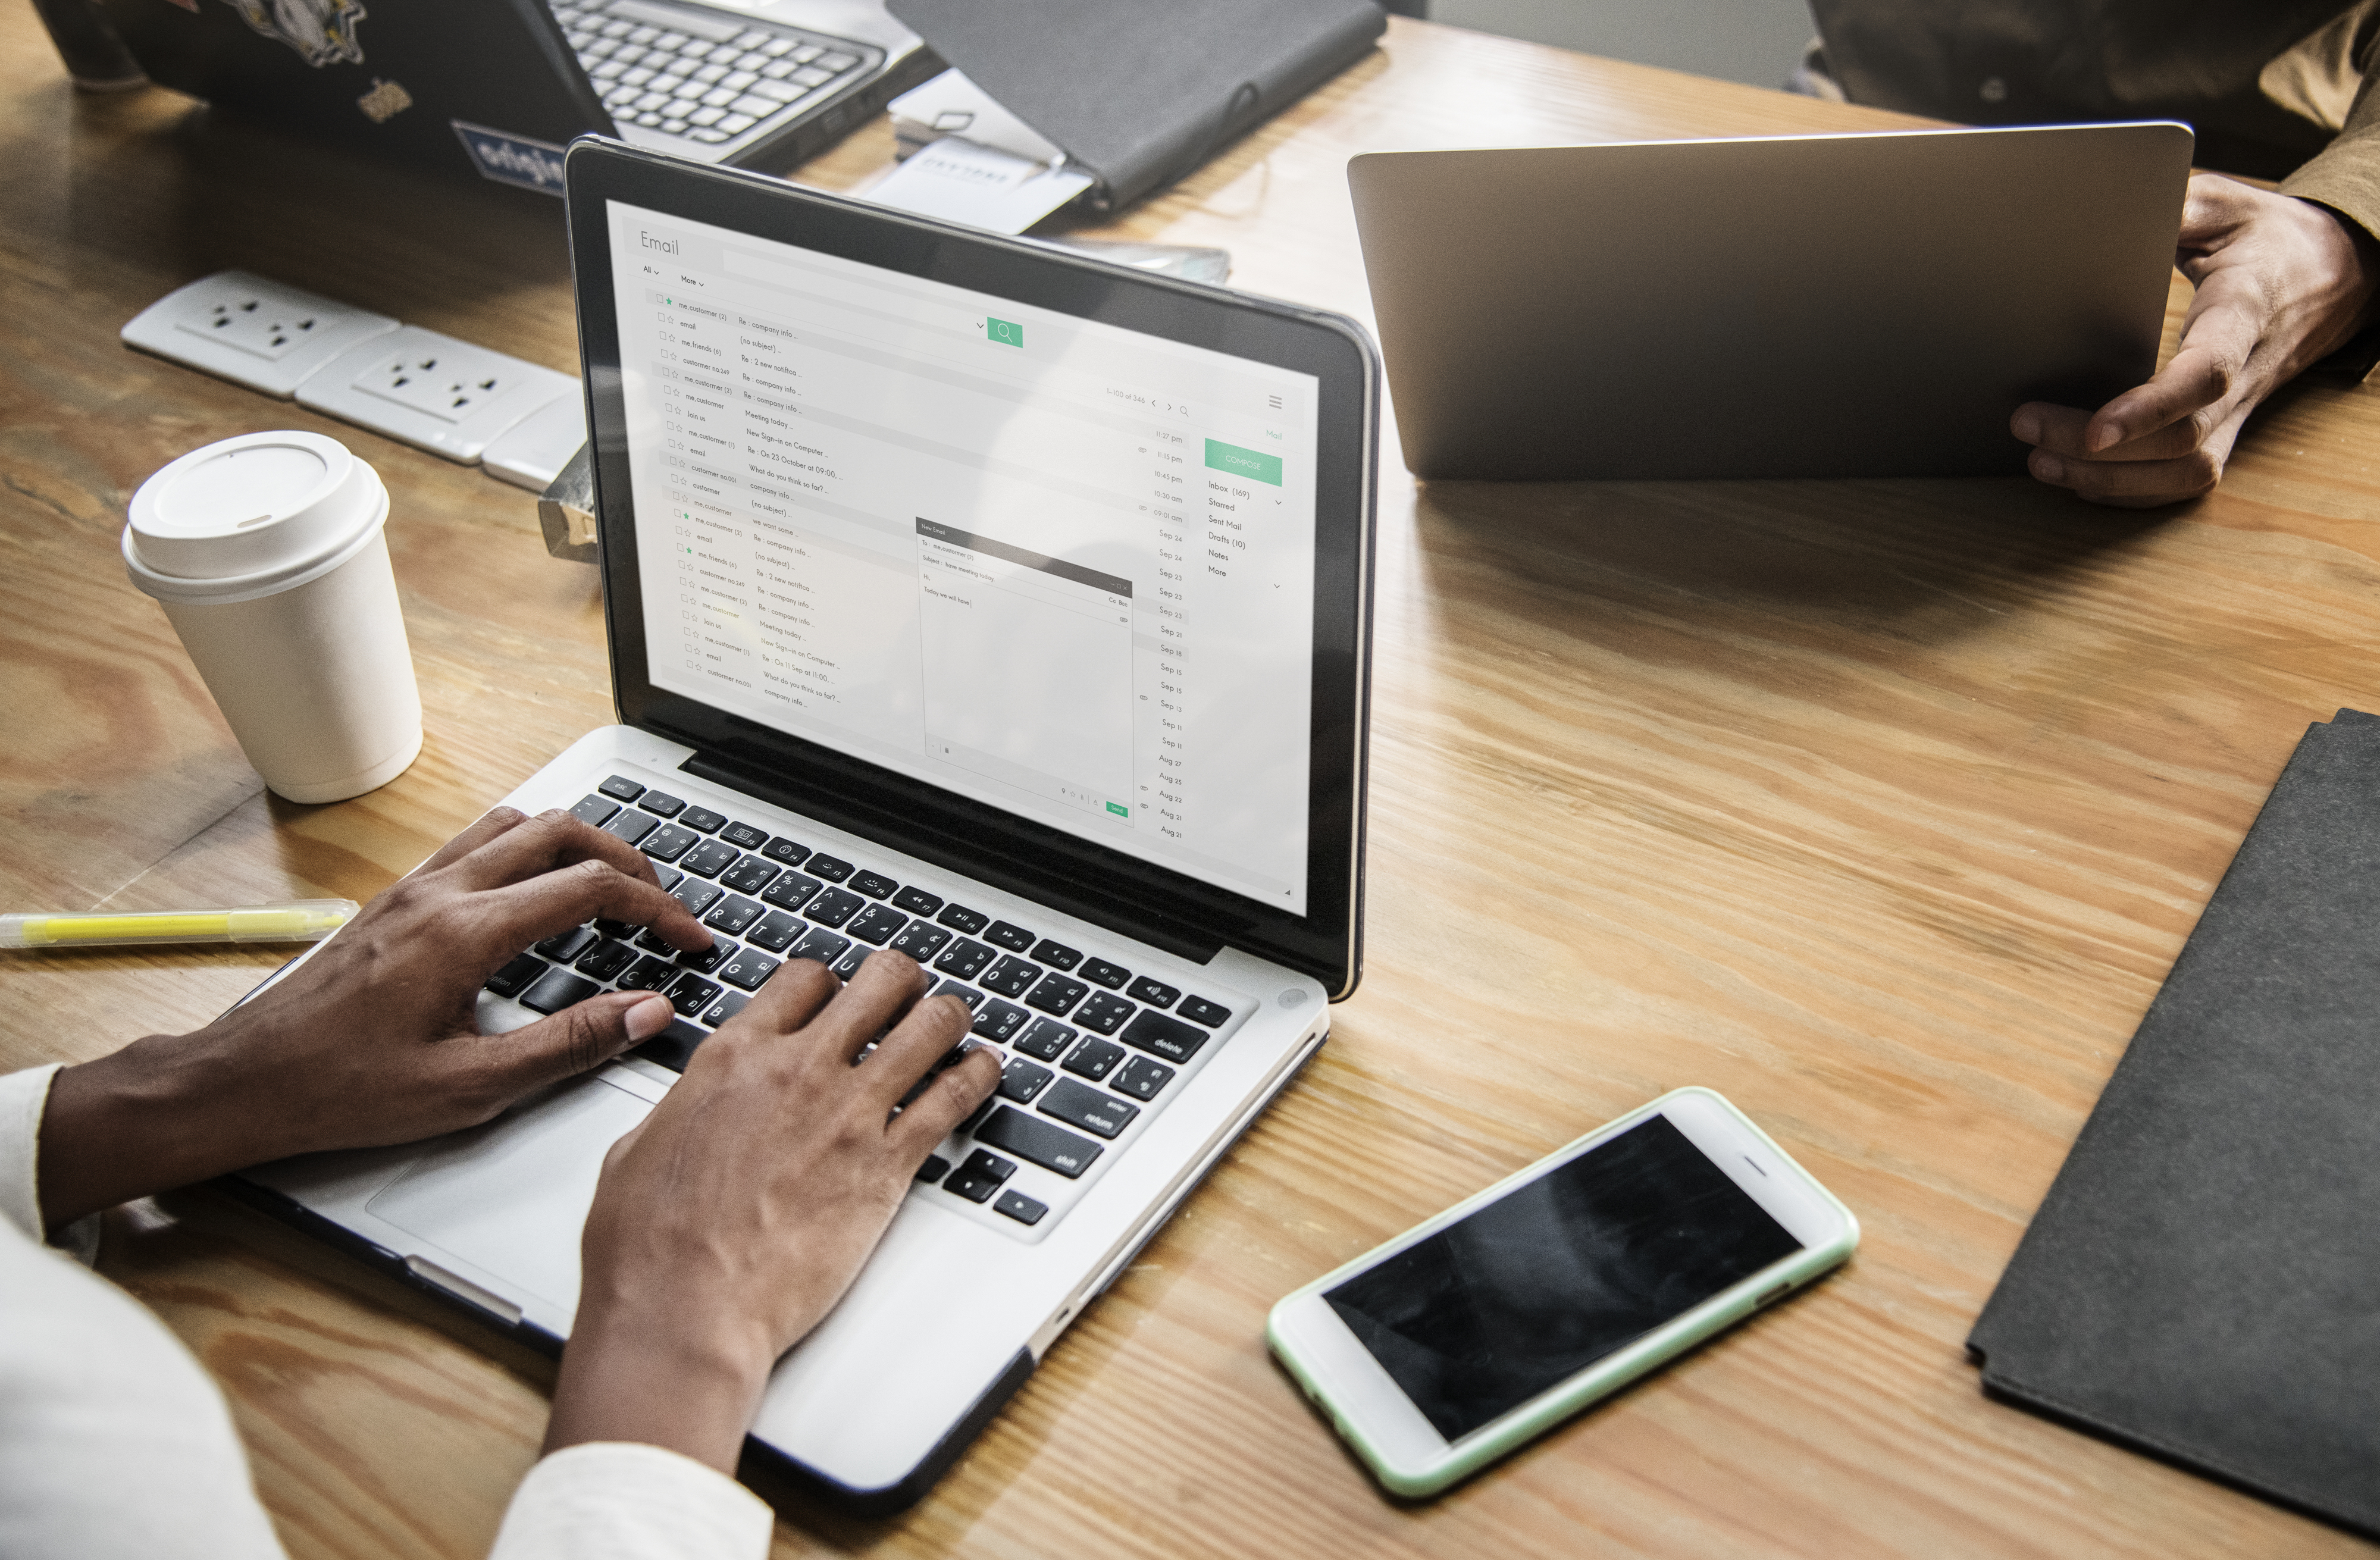
black, business, businessman, businesswoman, coffee, colleagues, communication, conference, connection, copy space, design space, device, digital, diversity, email, female, hall, hot drink, ideas, indoor, internet, laptop, male, man, meeting, modern, network, notebook, notepad, office, pad, pen, phone, planning, plug point, screen, startup, strategy, table, tea, team, teamwork, technology, togetherness, typing, venture, woman, wooden, work place, workers, electronic device, product, netbook, gadget, personal computer